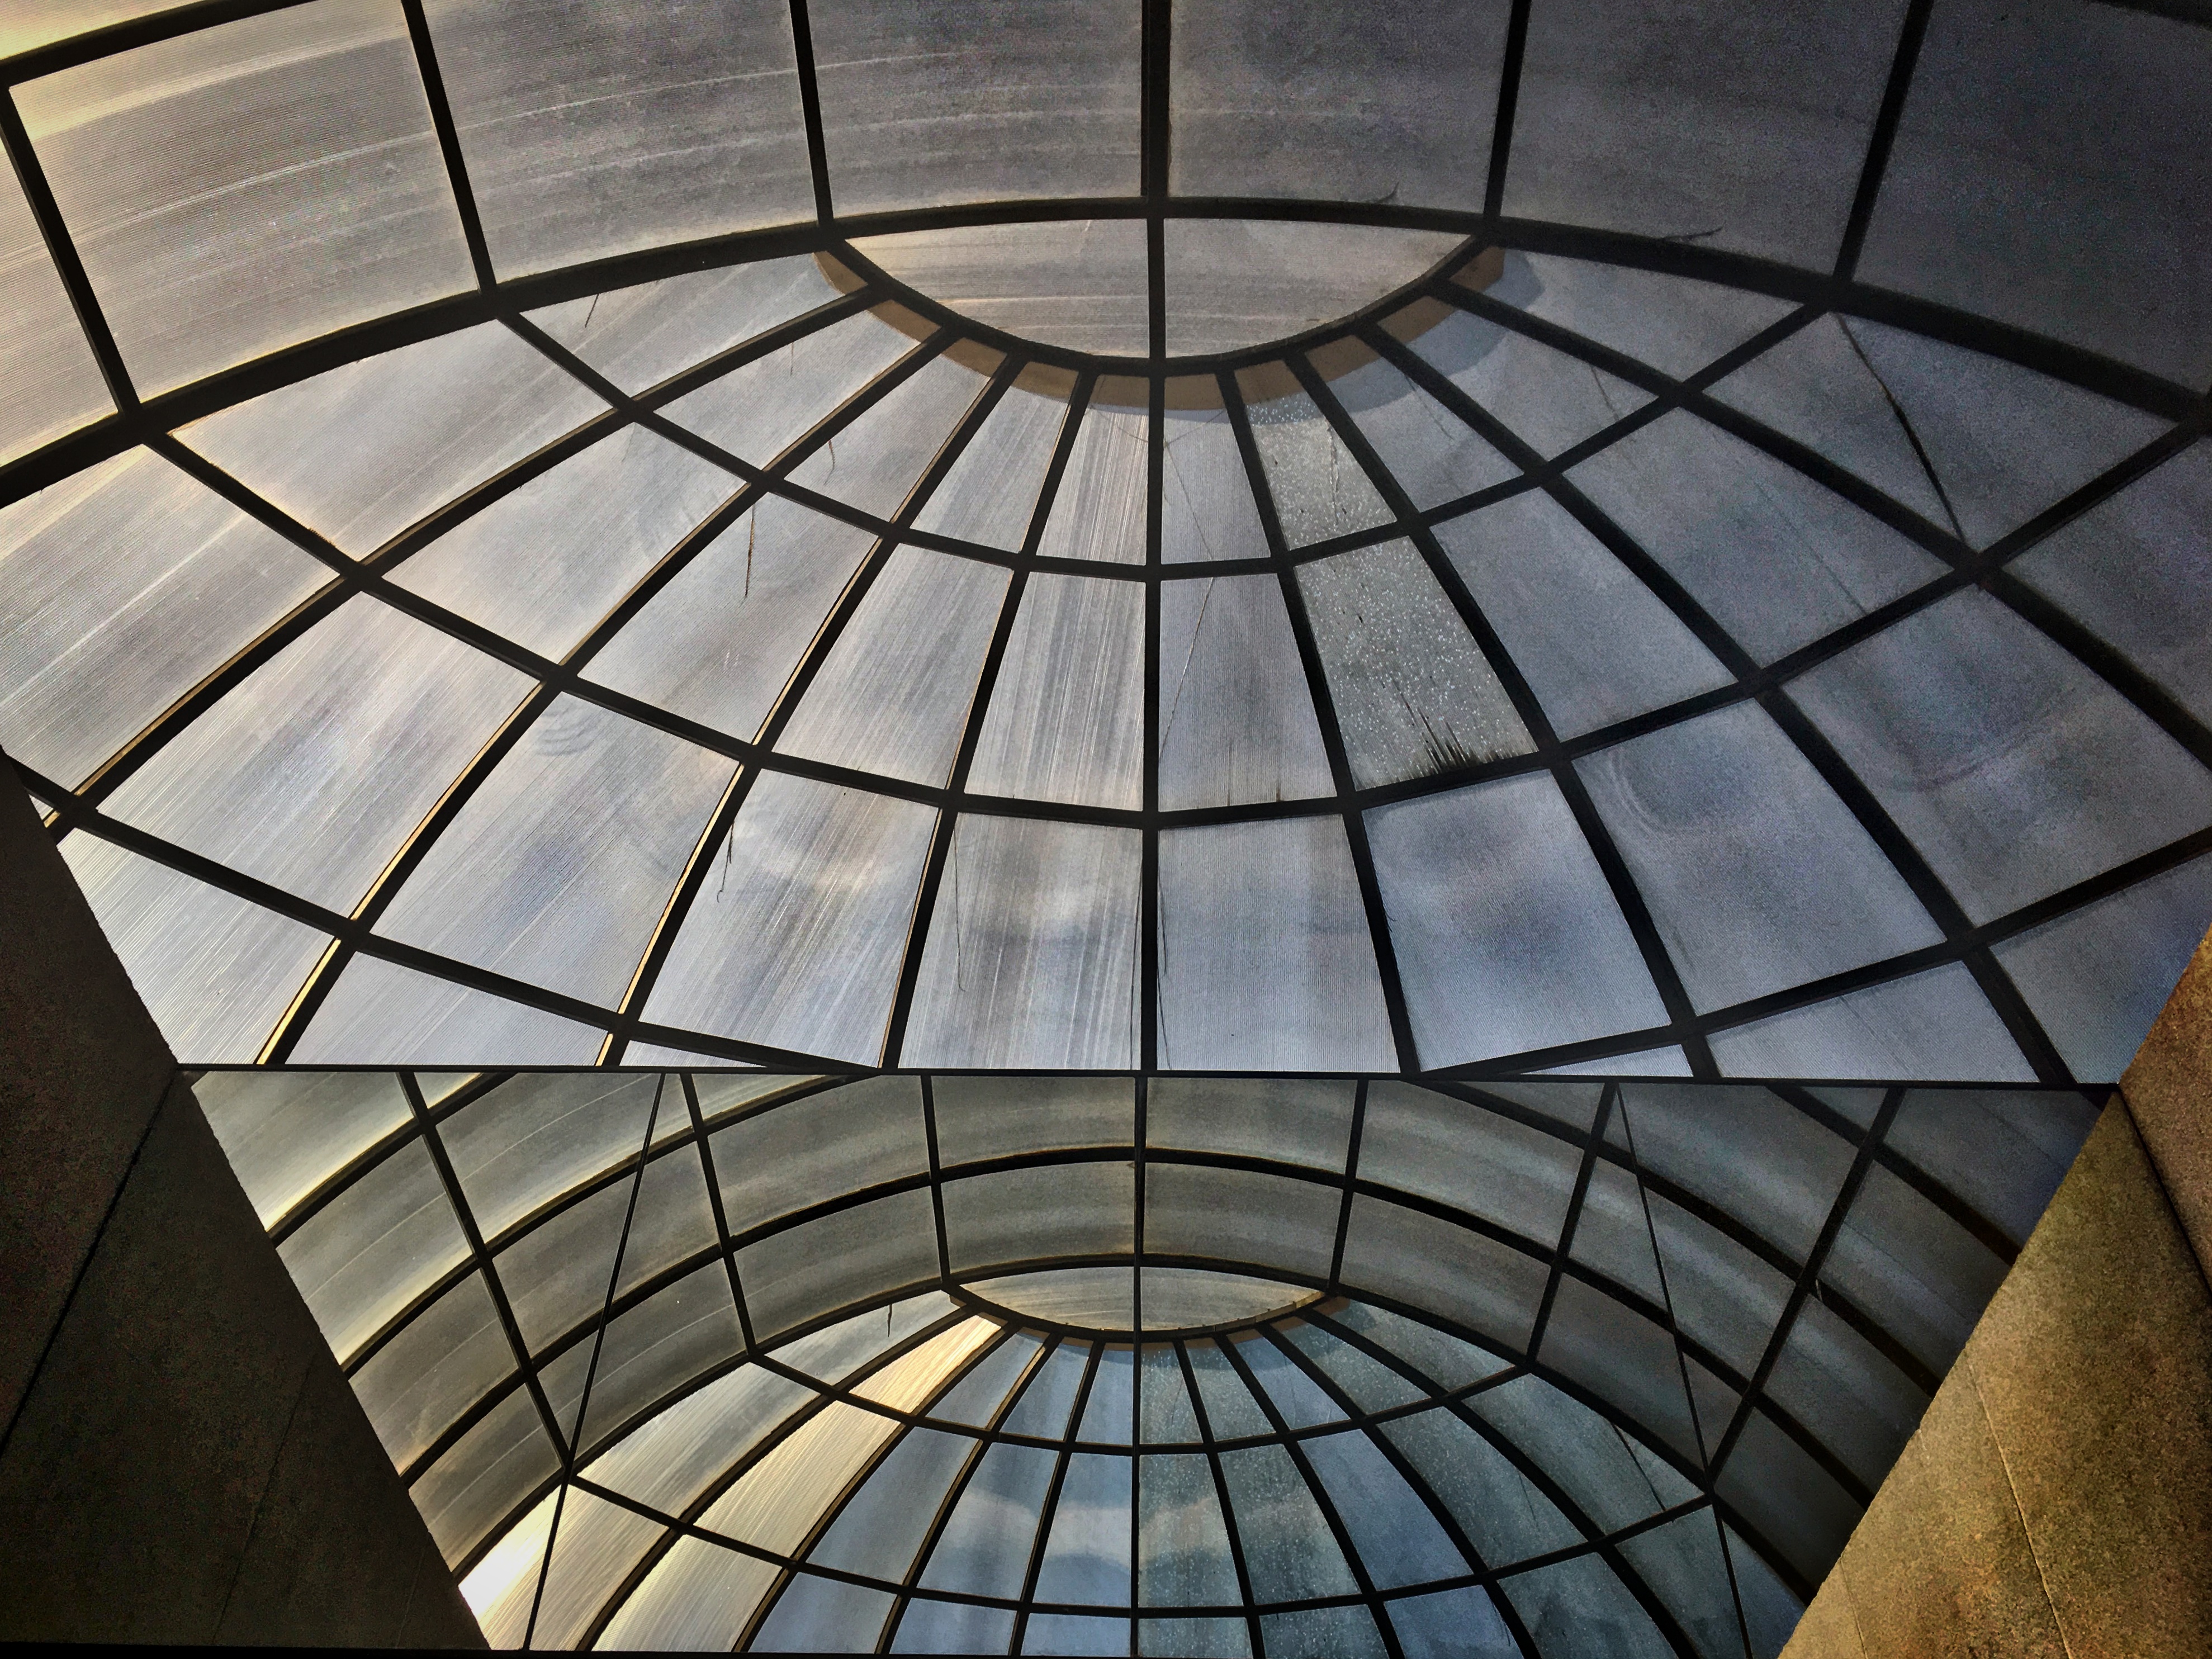
floor, window, glass, material, stained glass, circle, art, symmetry, dome, flooring, daylighting